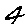
Label: 4